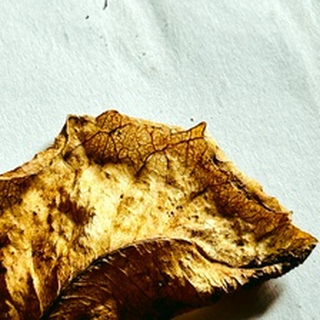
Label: lemon_dry_leaf